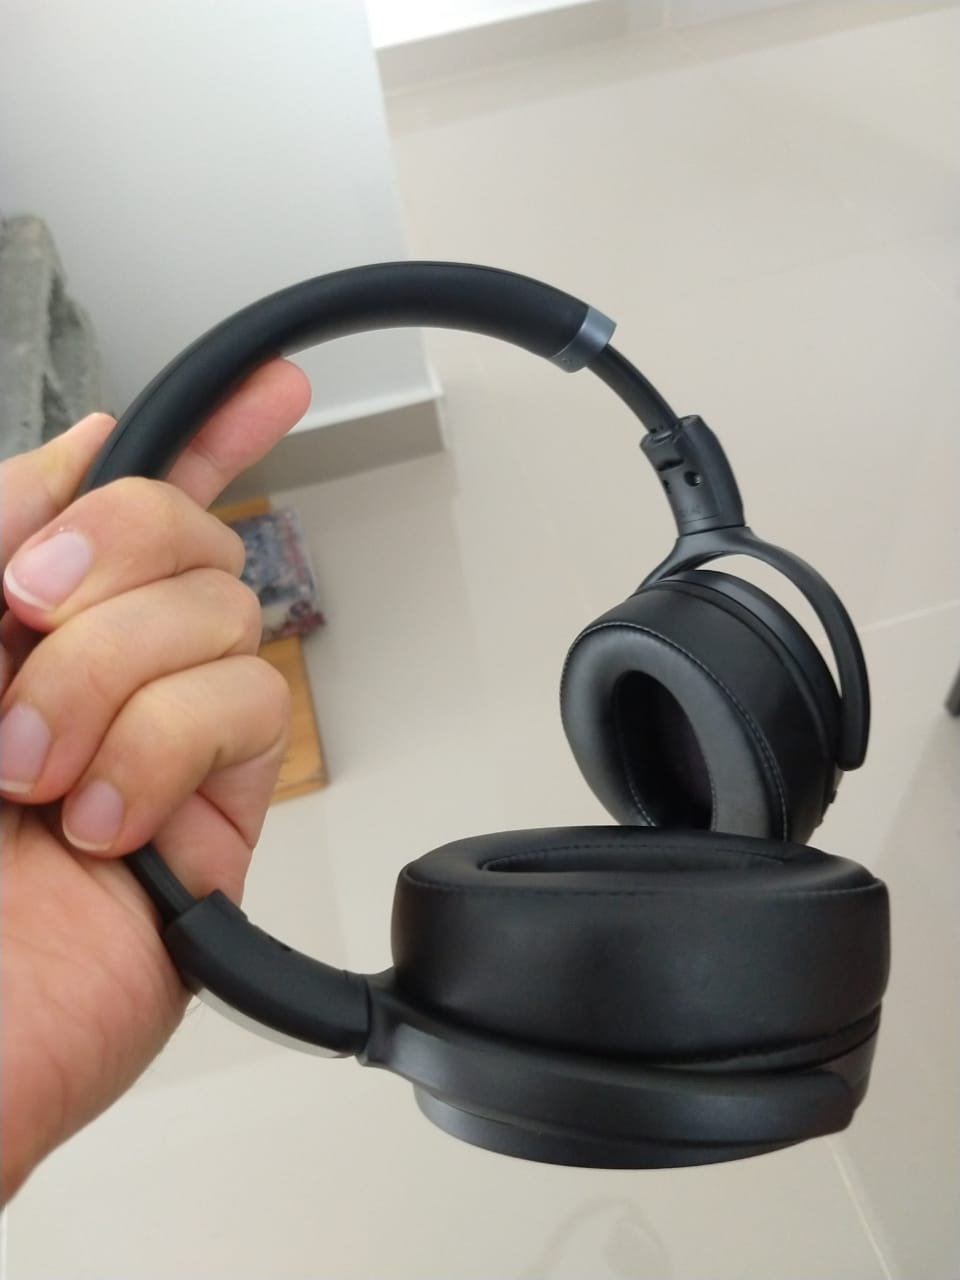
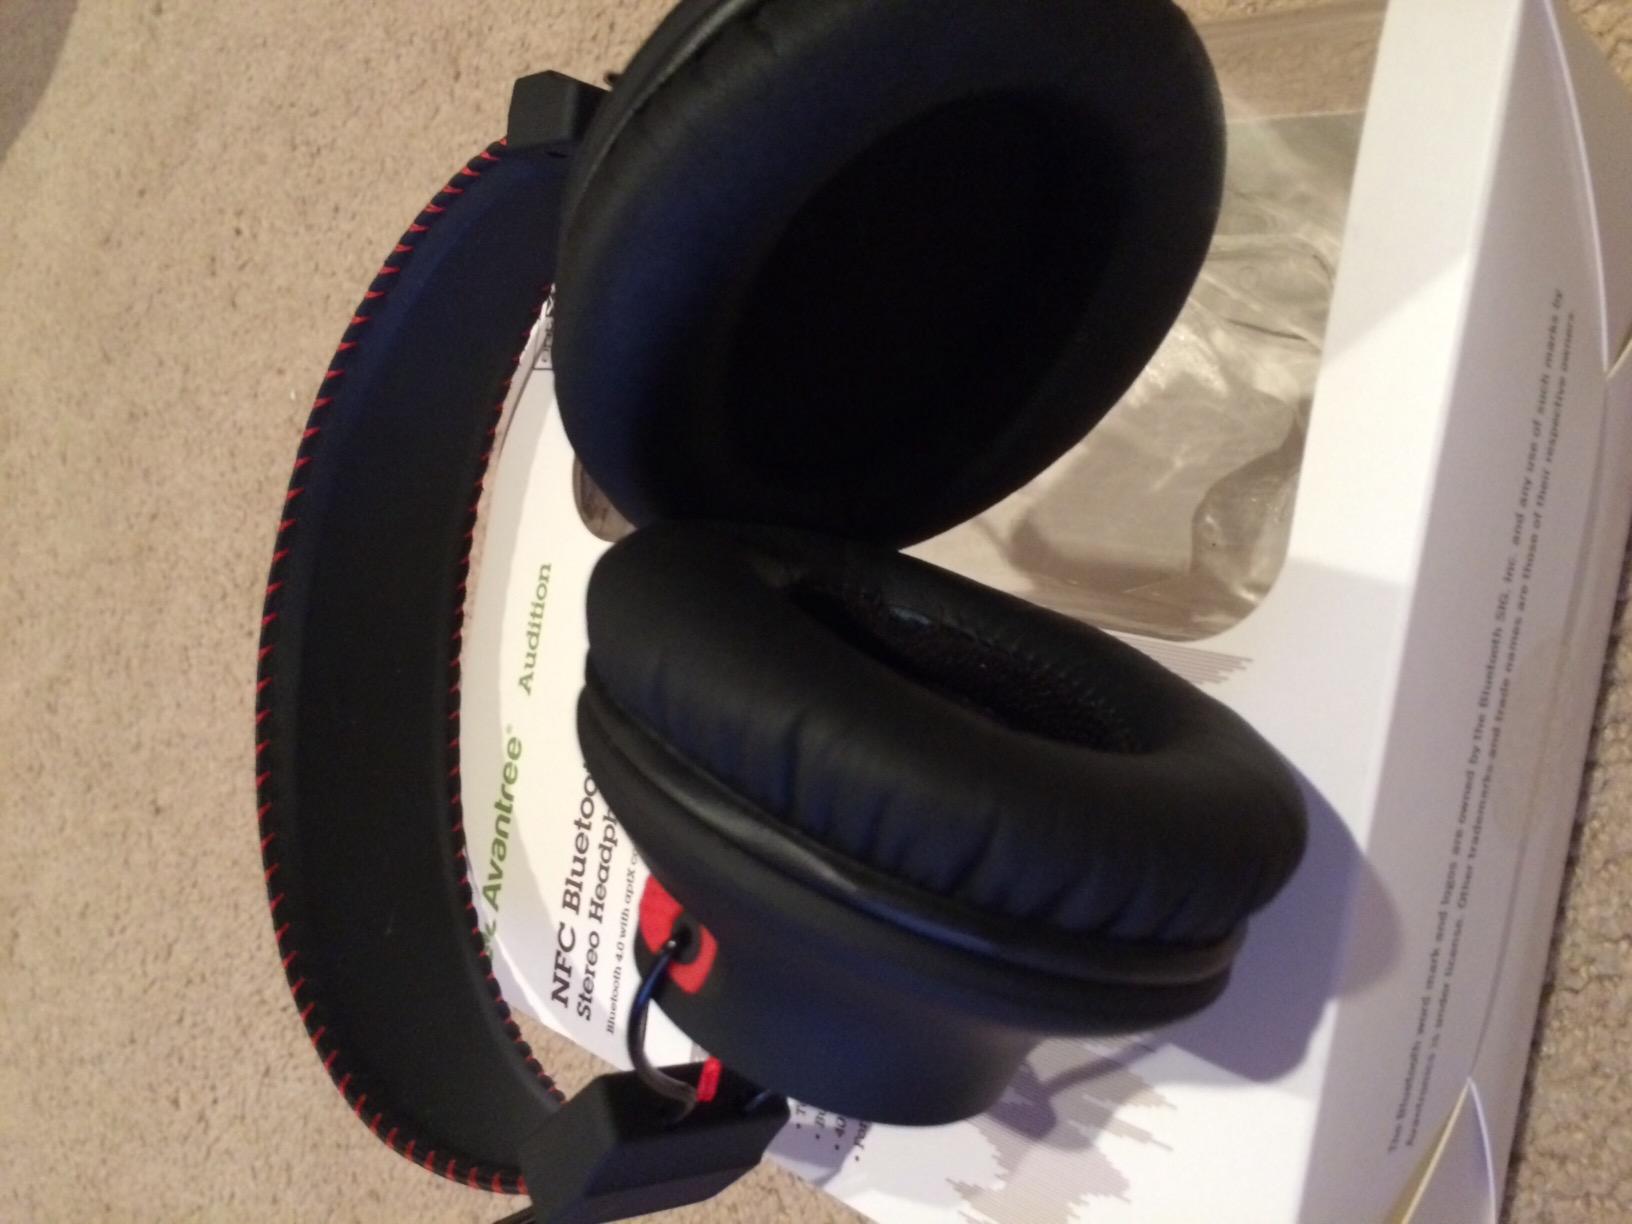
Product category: headphones
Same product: no